Wildlife of Cameroon

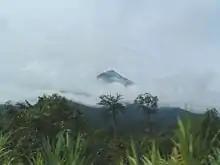
highlands

The highest mountain in the country is the Mount Cameroon with an elevation of . It is located in southwestern Cameroon in the coastal zone close to the Nigerian border.